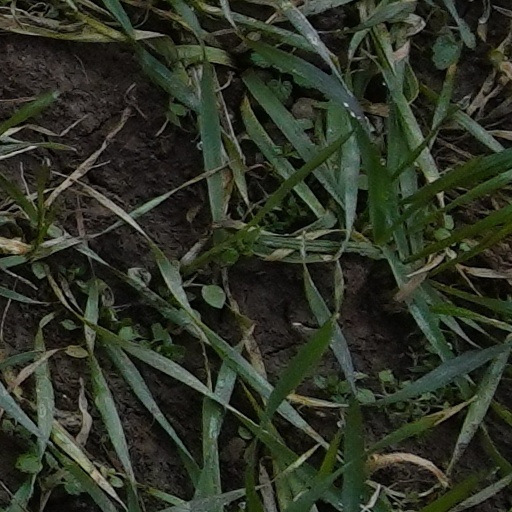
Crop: wheat